Urinal

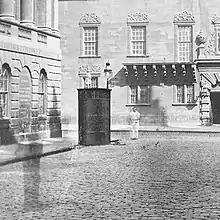
A cast iron urinal in College Street, Glasgow, installed 1850–1854, photographed in 1866

In Europe and South America, manual flush handles are unusual. Instead, the traditional system is a timed flush that operates automatically at regular intervals. A group of urinals will be connected to a single overhead cistern, which contains the timing mechanism. A constant drip-feed of water slowly fills the cistern until a tipping point is reached, when the valve opens (or a siphon begins to drain the cistern), and all the urinals in the group are flushed. Electronic controllers performing the same function are also used.